The Charge of the Light Brigade (1936 film)

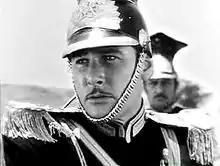
Errol Flynn in "The Charge of the Light Brigade" (1936)

In 1854, Captain Geoffrey Vickers (Errol Flynn) and his brother, Captain Perry Vickers (Patric Knowles), are stationed in India, with the 27th Lancers of the British Army. It is during the period of East India Company dominance over the Indian subcontinent. Perry has secretly betrayed Geoffrey by stealing the love of his fiancée Elsa (Olivia de Havilland).